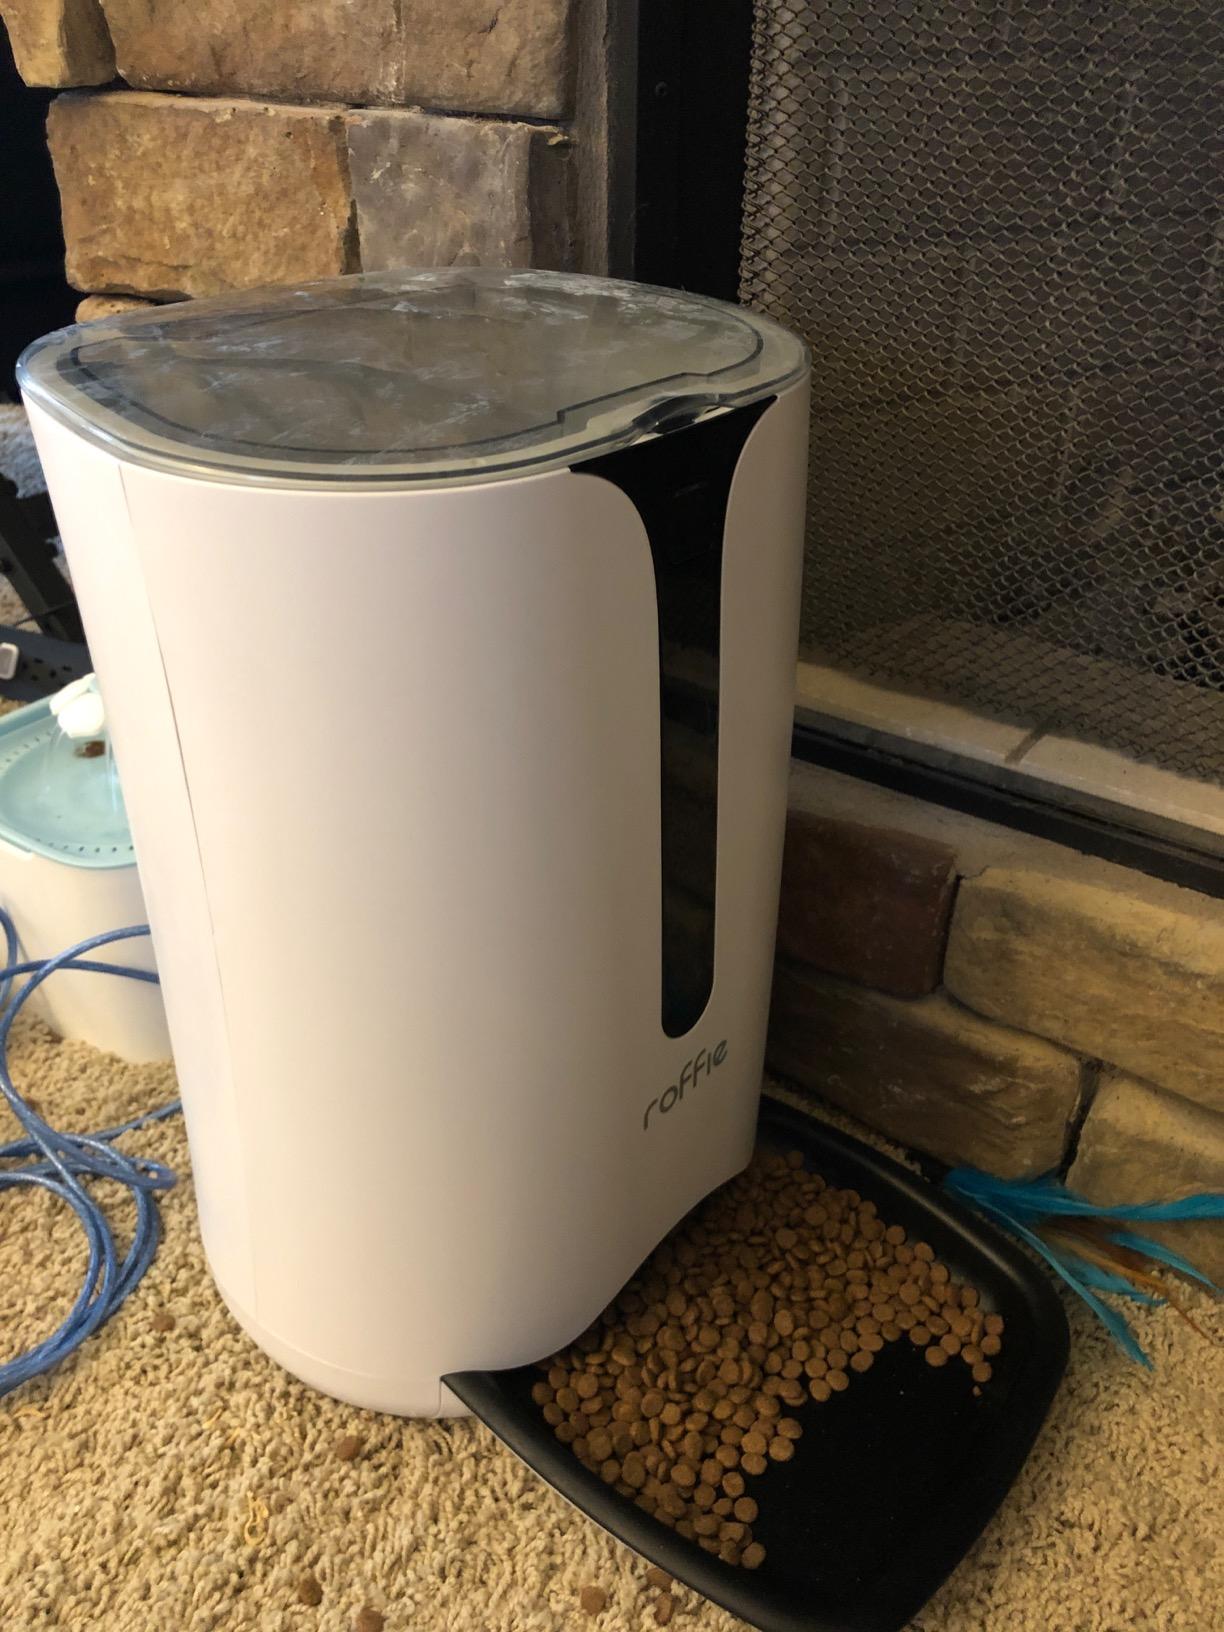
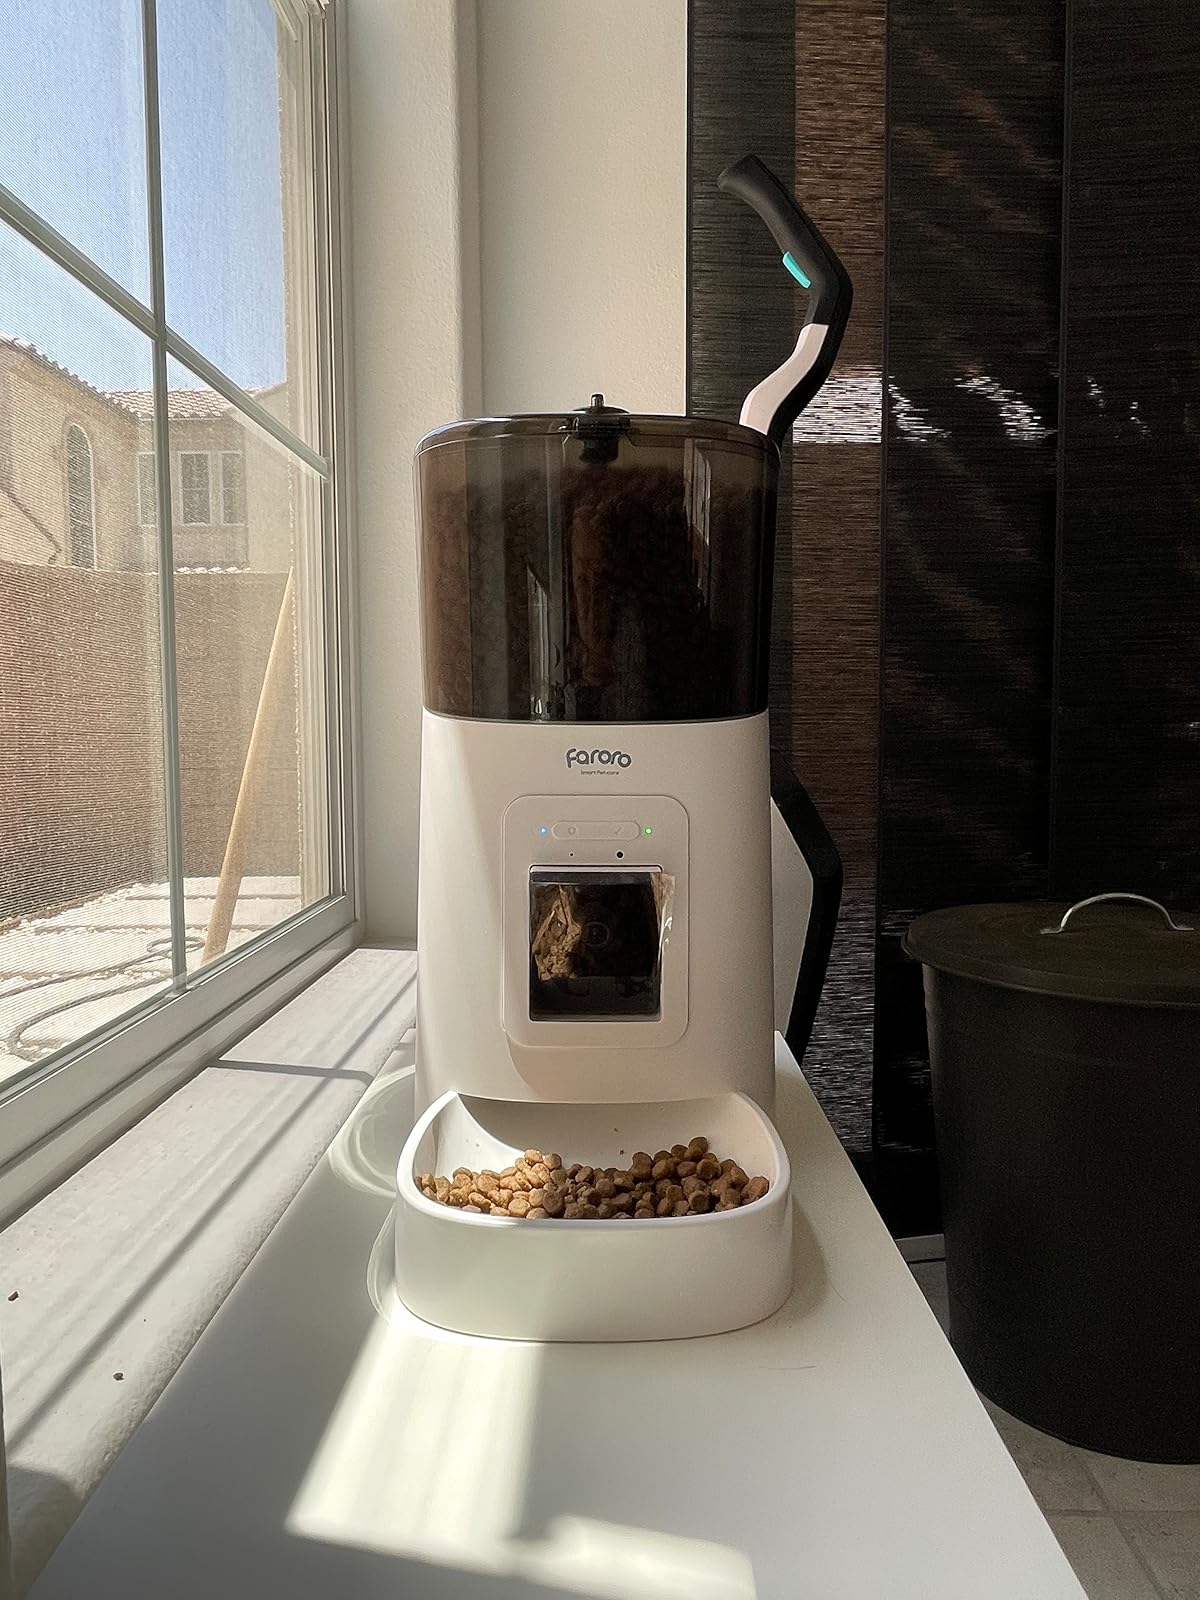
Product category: items_feeder
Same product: no